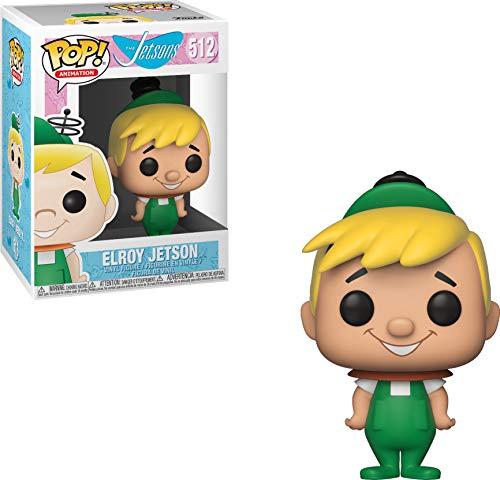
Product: Funko POP! Animation: The Jetsons - Elroy
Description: From the Jetsons, Elroy, stylized as a POP figure from Funko.
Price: $7.97
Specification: ProductDimensions:3x4x4inches|ItemWeight:3.52ounces|ShippingWeight:5.1ounces(Viewshippingratesandpolicies)|ASIN:B07HJ567DR|Itemmodelnumber:35528|Manufacturerrecommendedage:10yearsandup